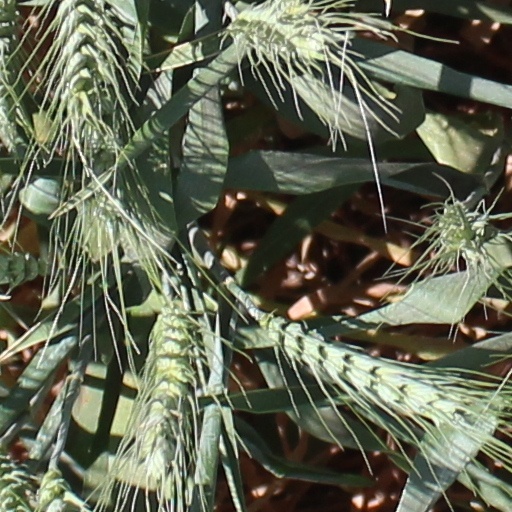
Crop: wheat